Bumper (car)

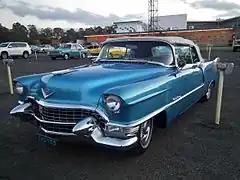
1955 Cadillac Eldorado with heavily chromed "Dagmar" or "bullet" bumper

Automakers added bumpers in the mid-1910s, but consisted of a strip of steel across the front and back. Often treated as an optional accessory, bumpers became more and more common in the 1920s as automobile designers made them more complex and substantial. Over the next decades, chrome-plated bumpers became heavy, elaborative, and increasingly decorative until the late 1950s when U.S. automakers began establishing new bumper trends and brand-specific designs. The 1960s saw the use of lighter chrome-plated blade-like bumpers with a painted metal valance filling the space below it. Multi-piece construction became the norm as automakers incorporated grilles, lighting, and even rear exhaust into the bumpers.